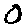
Label: 0